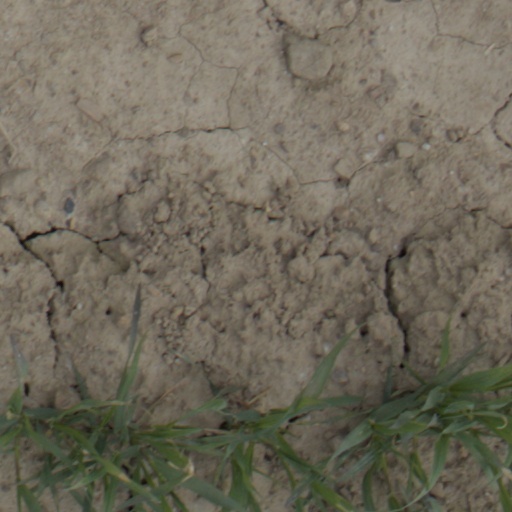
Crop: wheat